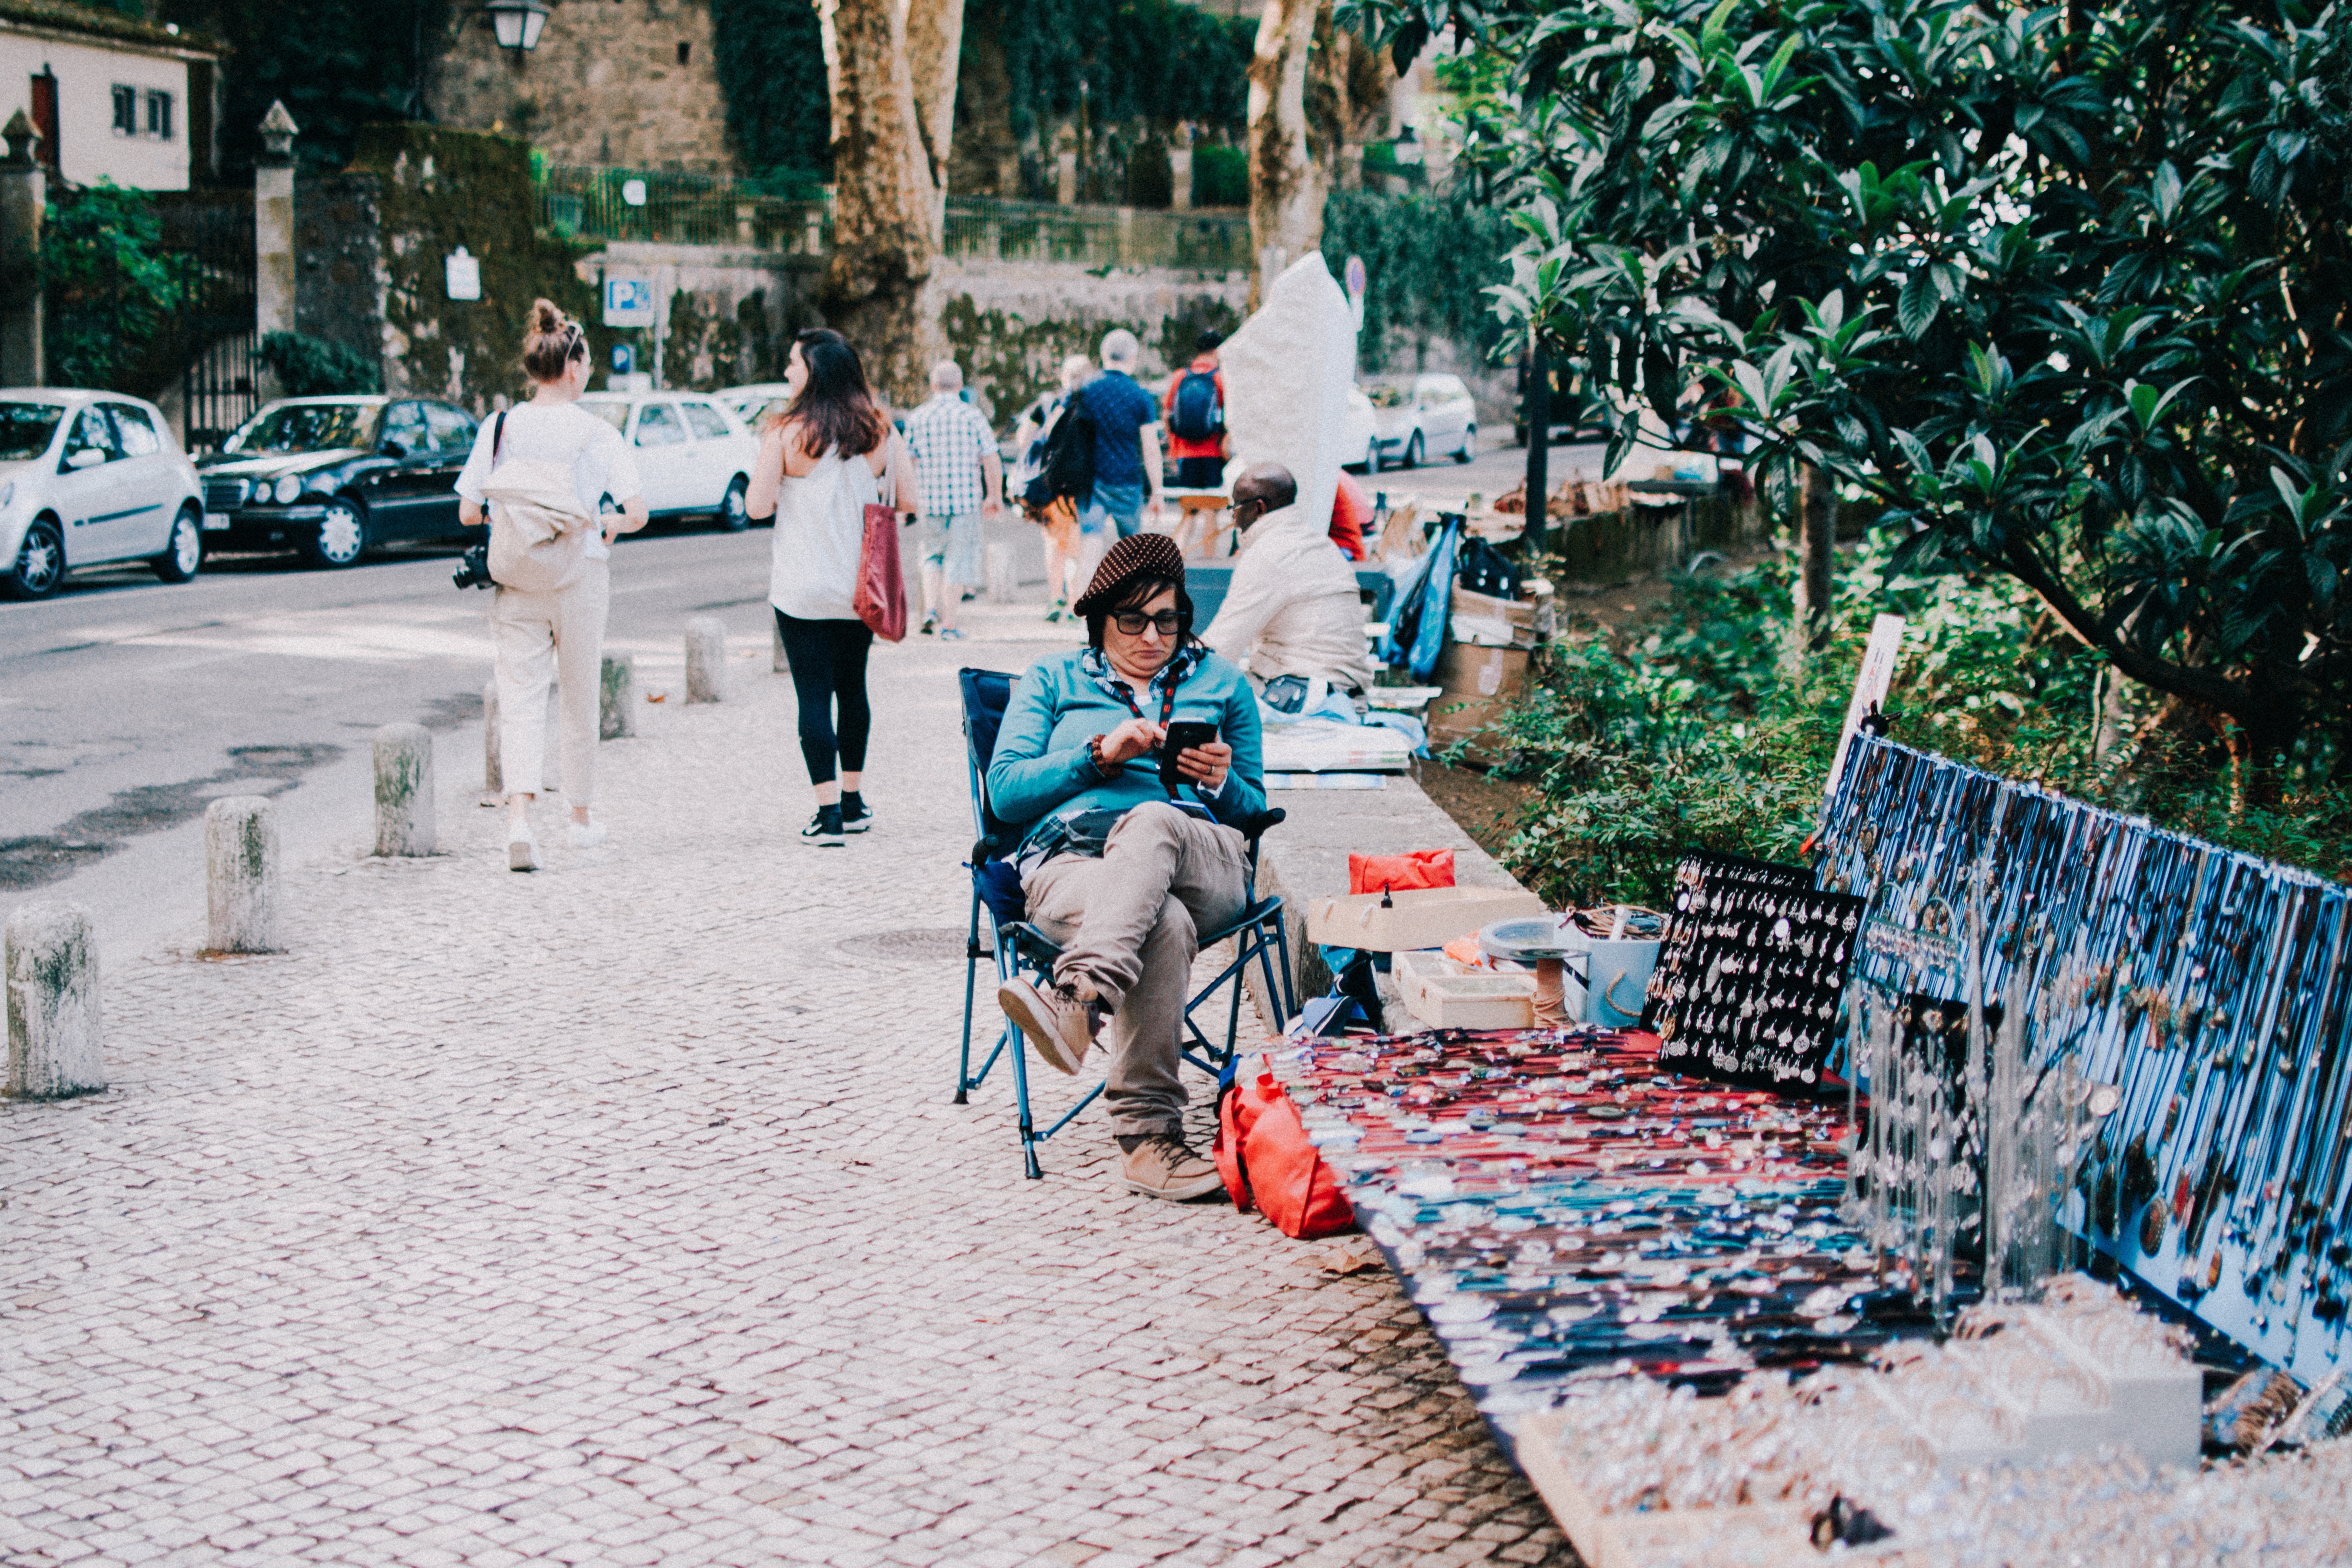
photograph, people, street, snapshot, urban area, public space, yellow, tree, road, child, infrastructure, pedestrian, human, vehicle, sidewalk, leisure, sitting, photography, vacation, neighbourhood, plant, recreation, city, tourism, road surface, nonbuilding structure